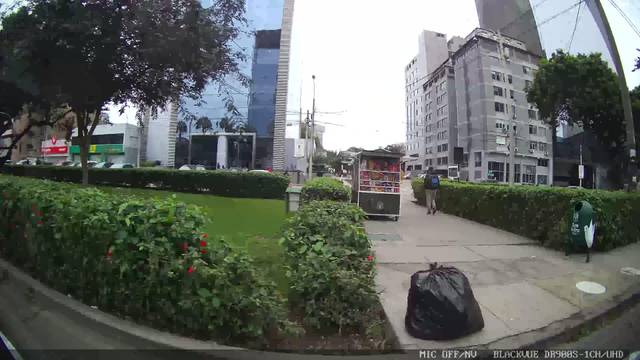
Region: Peru
Coordinates: -12.1, -77.019